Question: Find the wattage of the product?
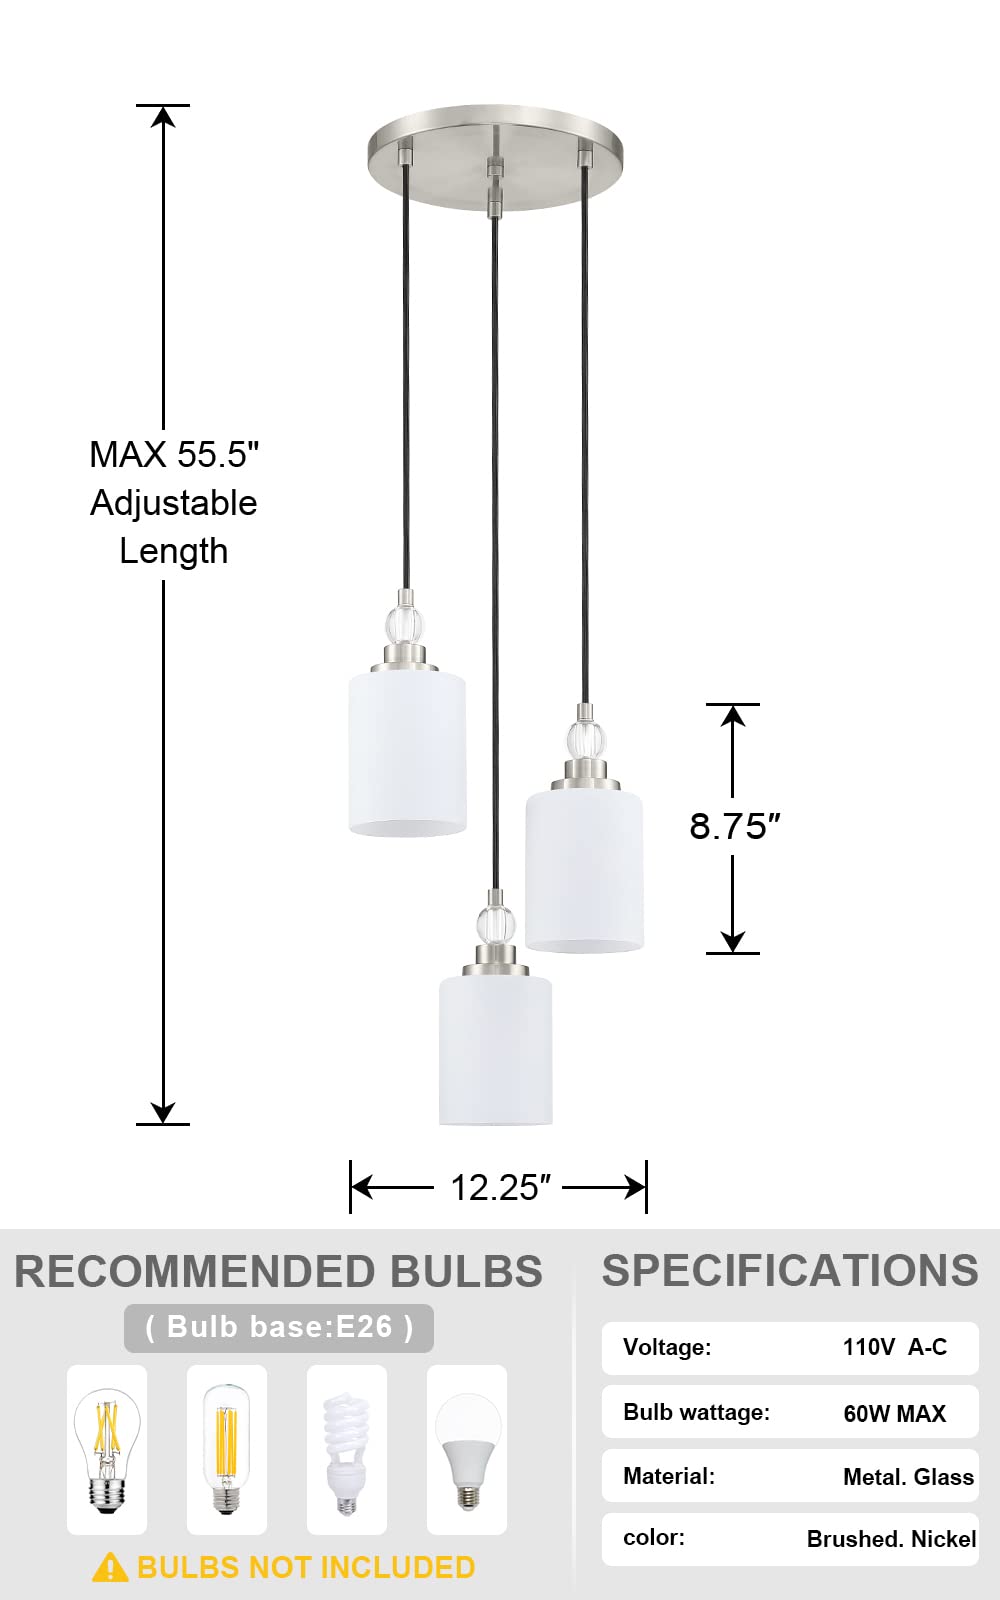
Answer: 60.0 watt